Bihoro Station

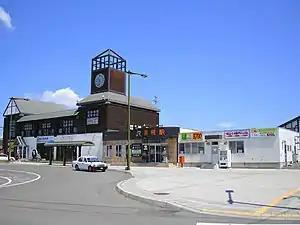
Bihoro Station building in June 2009

is a railway station on the Sekihoku Main Line in Bihoro, Hokkaido, Japan, operated by Hokkaido Railway Company (JR Hokkaido).